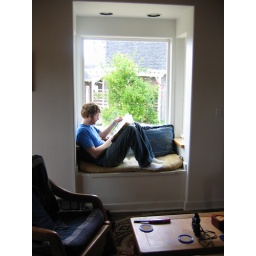
Dan in the beach window seat